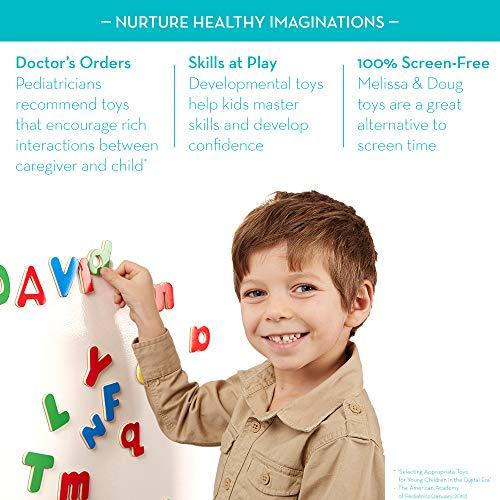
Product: Melissa & Doug 52 Wooden Alphabet Magnets in a Box (Developmental Toys, Sturdy Wooden Construction, 52 Pieces, Great Gift for Girls and Boys - Best for 3, 4, 5, and 6 Year Olds)
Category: Toys & Games | Learning & Education | Reading & Writing | Magnetic Letters & Words
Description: WOODEN ALPHABET MAGNET SET: The Melissa and Doug 52 Wooden Alphabet Magnets in a Box set is an educational developmental toy that includes 52 upper- and lowercase letters that can be manipulated and moved around on magnetic surfaces.
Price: $9.09
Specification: ProductDimensions:2x5.5x8inches|ItemWeight:1.1pounds|ShippingWeight:1.1pounds(Viewshippingratesandpolicies)|DomesticShipping:ItemcanbeshippedwithinU.S.|InternationalShipping:ThisitemcanbeshippedtoselectcountriesoutsideoftheU.S.LearnMore|ASIN:B000IBPD76|Itemmodelnumber:448|Manufacturerrecommendedage:36months-6years